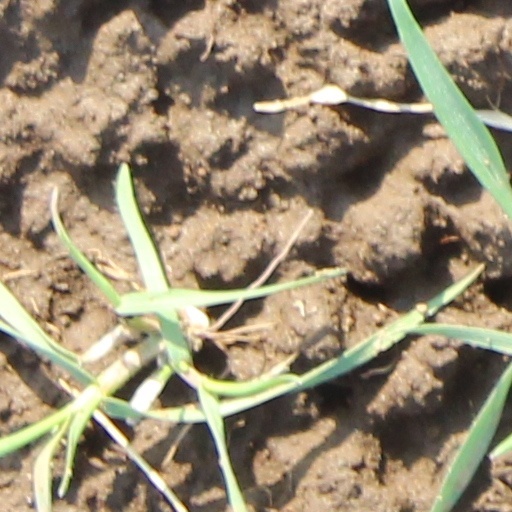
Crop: wheat